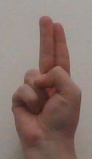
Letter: taa